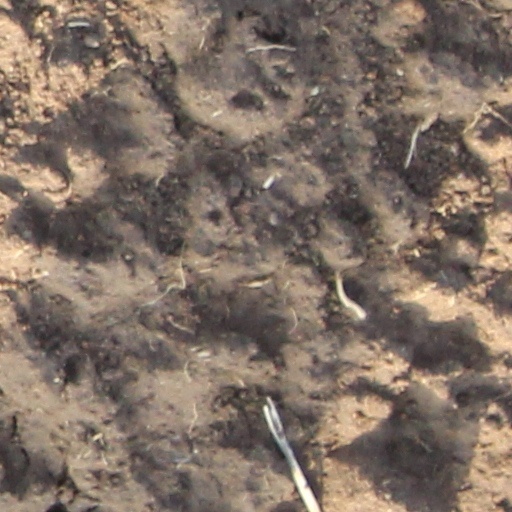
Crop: wheat